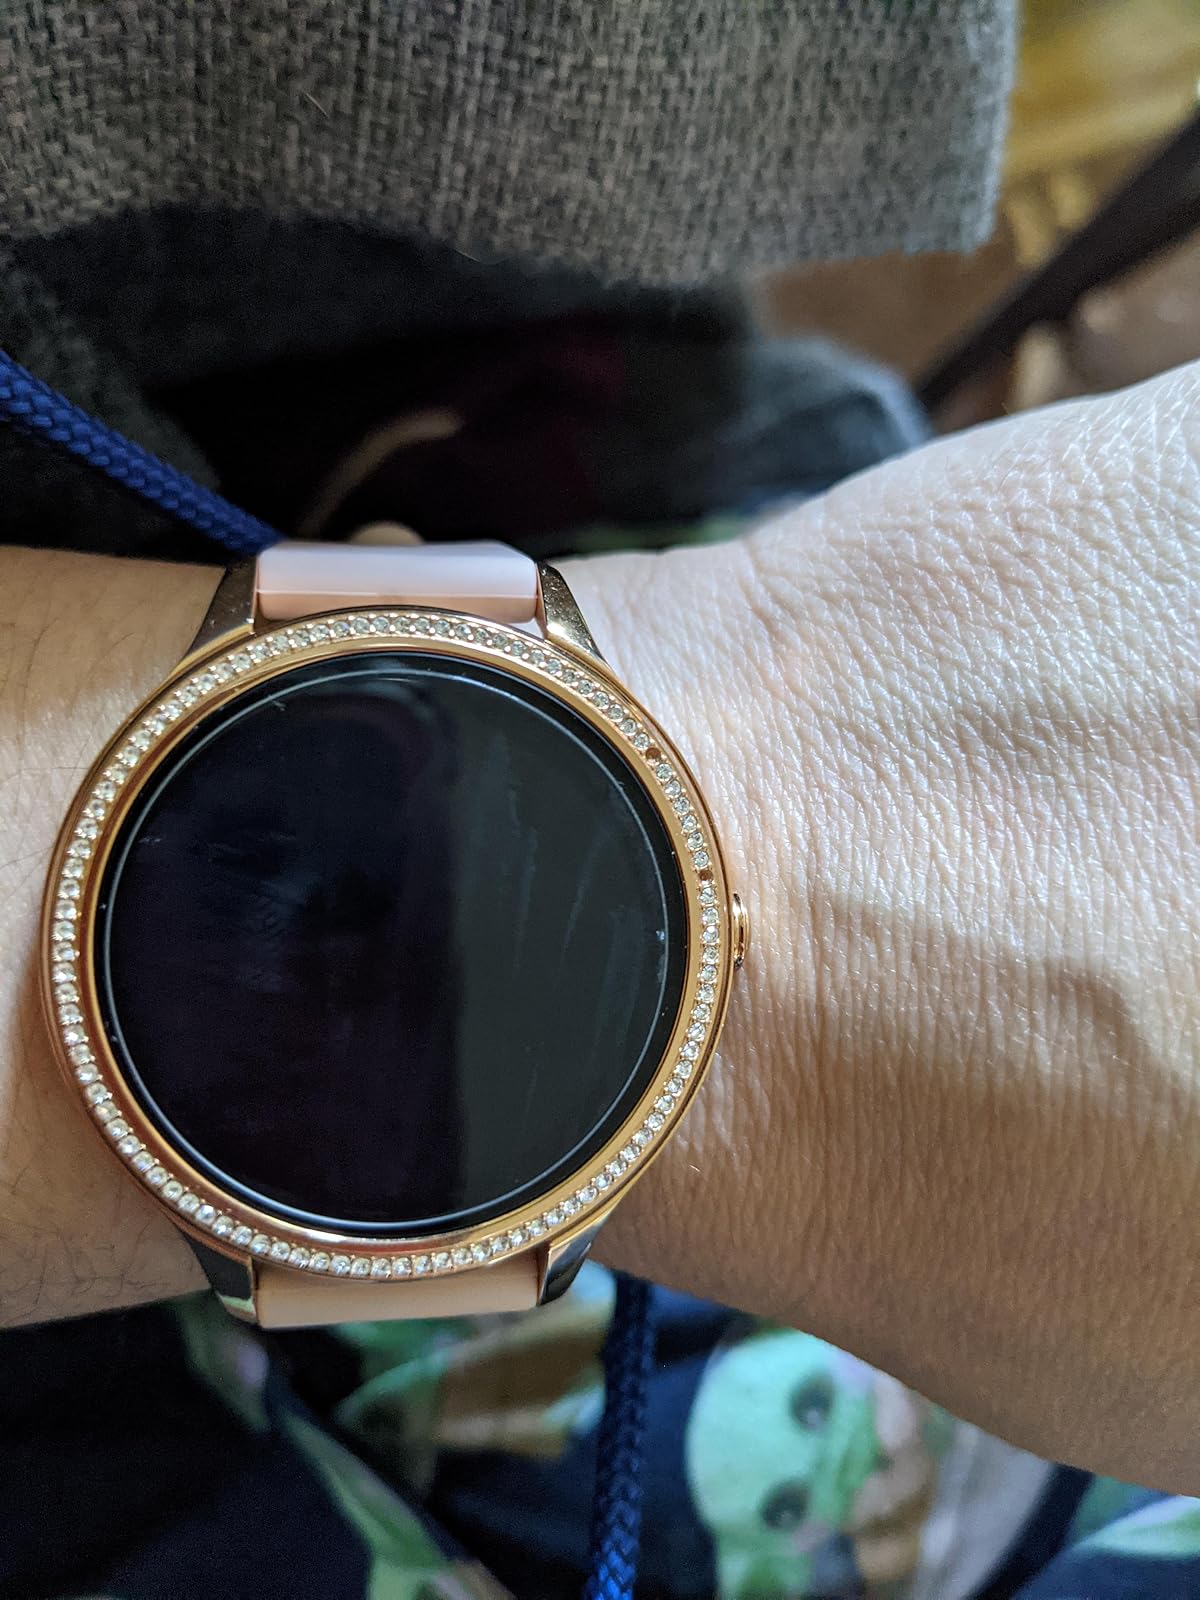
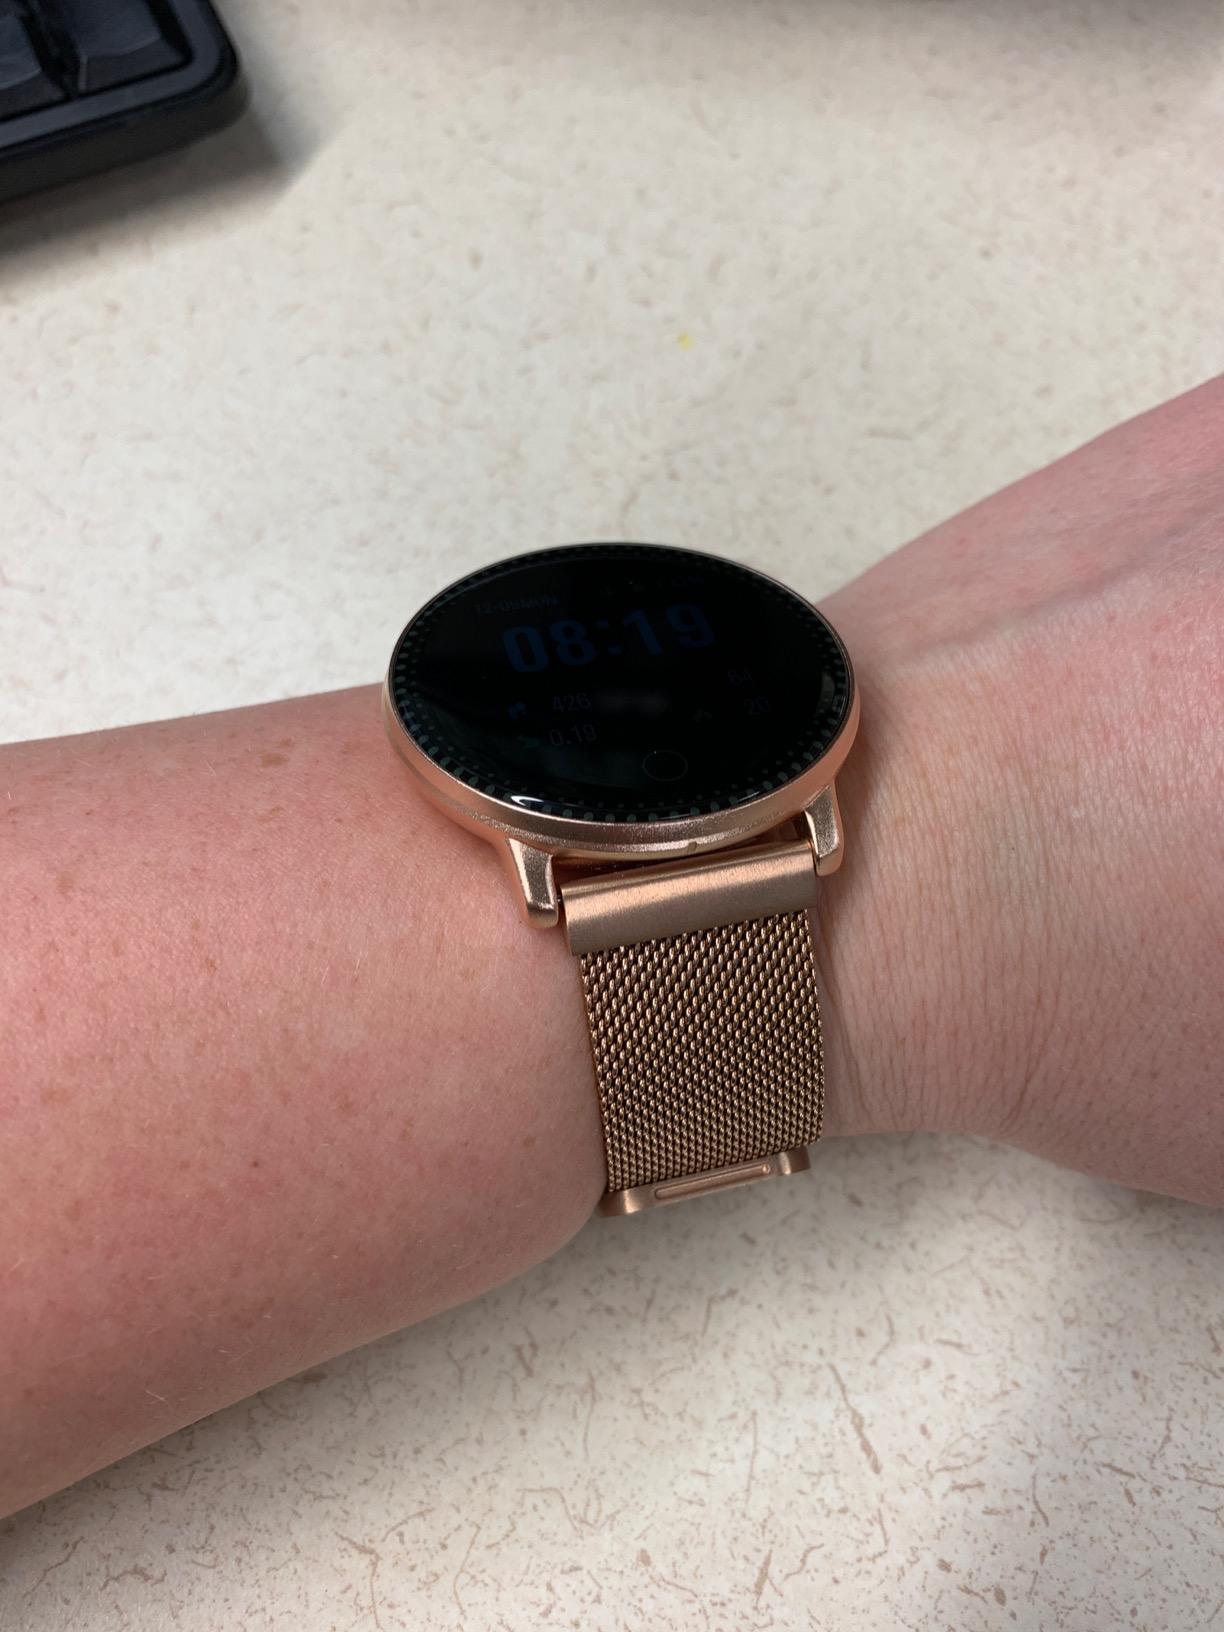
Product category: smartwatch
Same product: no